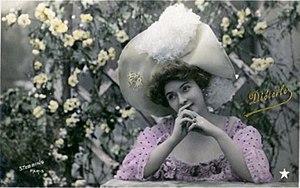
Amélie Diéterle est une comédienne française, née à Strasbourg le 20 février 1871 et morte à Cannes, le 20 janvier 1941. Elle est légitimée à Paris en 1892 par le capitaine Louis Laurent, chevalier de la Légion d'Honneur. Amélie Diéterle s'est mariée à Vallauris le 16 juin 1930 avec André Simon (1877-1965). Amélie Diéterle joue principalement au Théâtre des Variétés à Paris au cours de la Belle Époque.
Amélie Diéterle, nom de scène d'Amélie Laurent, est une actrice, cantatrice et collectionneuse d'art française, née à Strasbourg le 20 février 1871 et morte à Cannes le 20 janvier 1941.